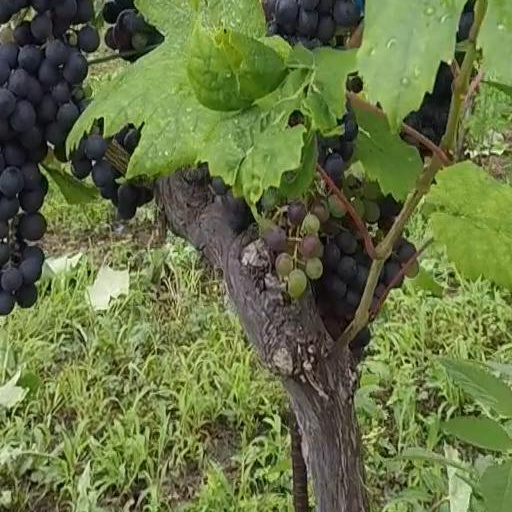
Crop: grape